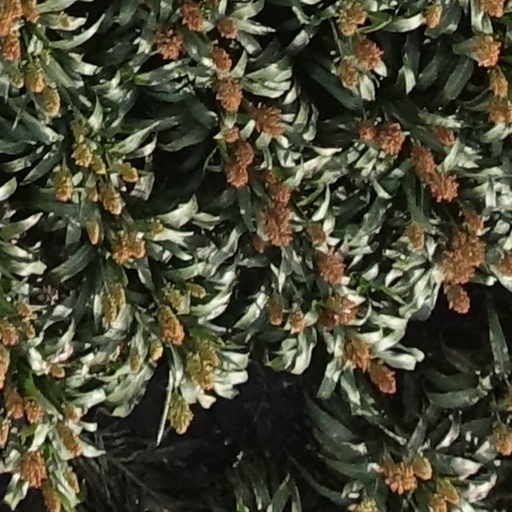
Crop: sorghum